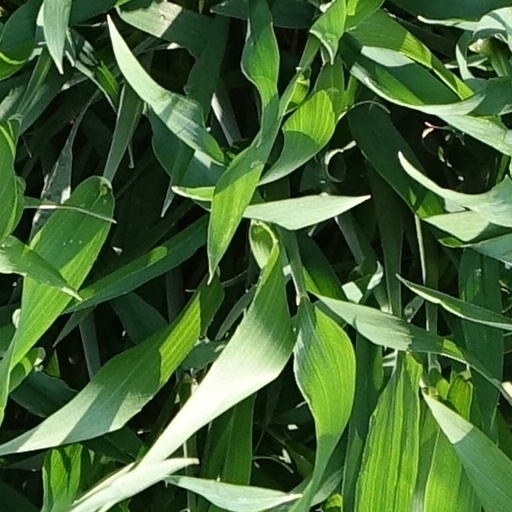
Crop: wheat